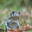
Label: frog